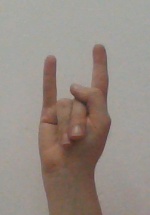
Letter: la